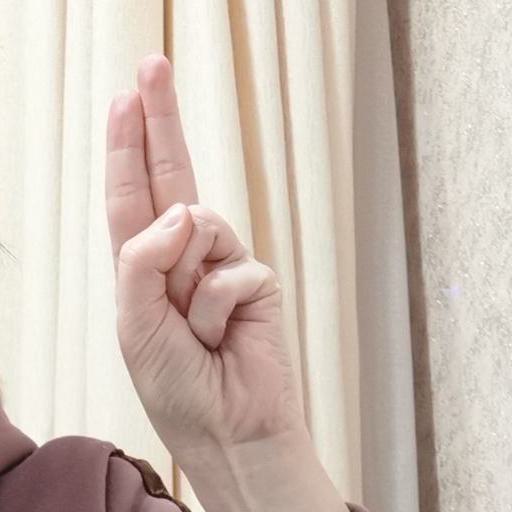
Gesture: two_up